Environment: lab
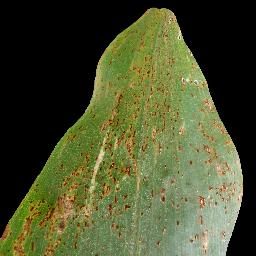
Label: common_rust